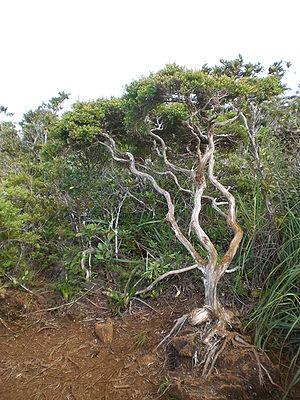
Le mont Hamiguitan est situé dans la province du Davao Oriental aux Philippines. Il culmine à 1 620 m d'altitude.